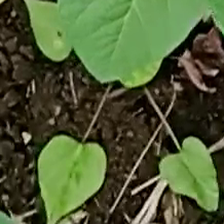
Weed species: Obscure_morning _glory(Ipomoea obscura)